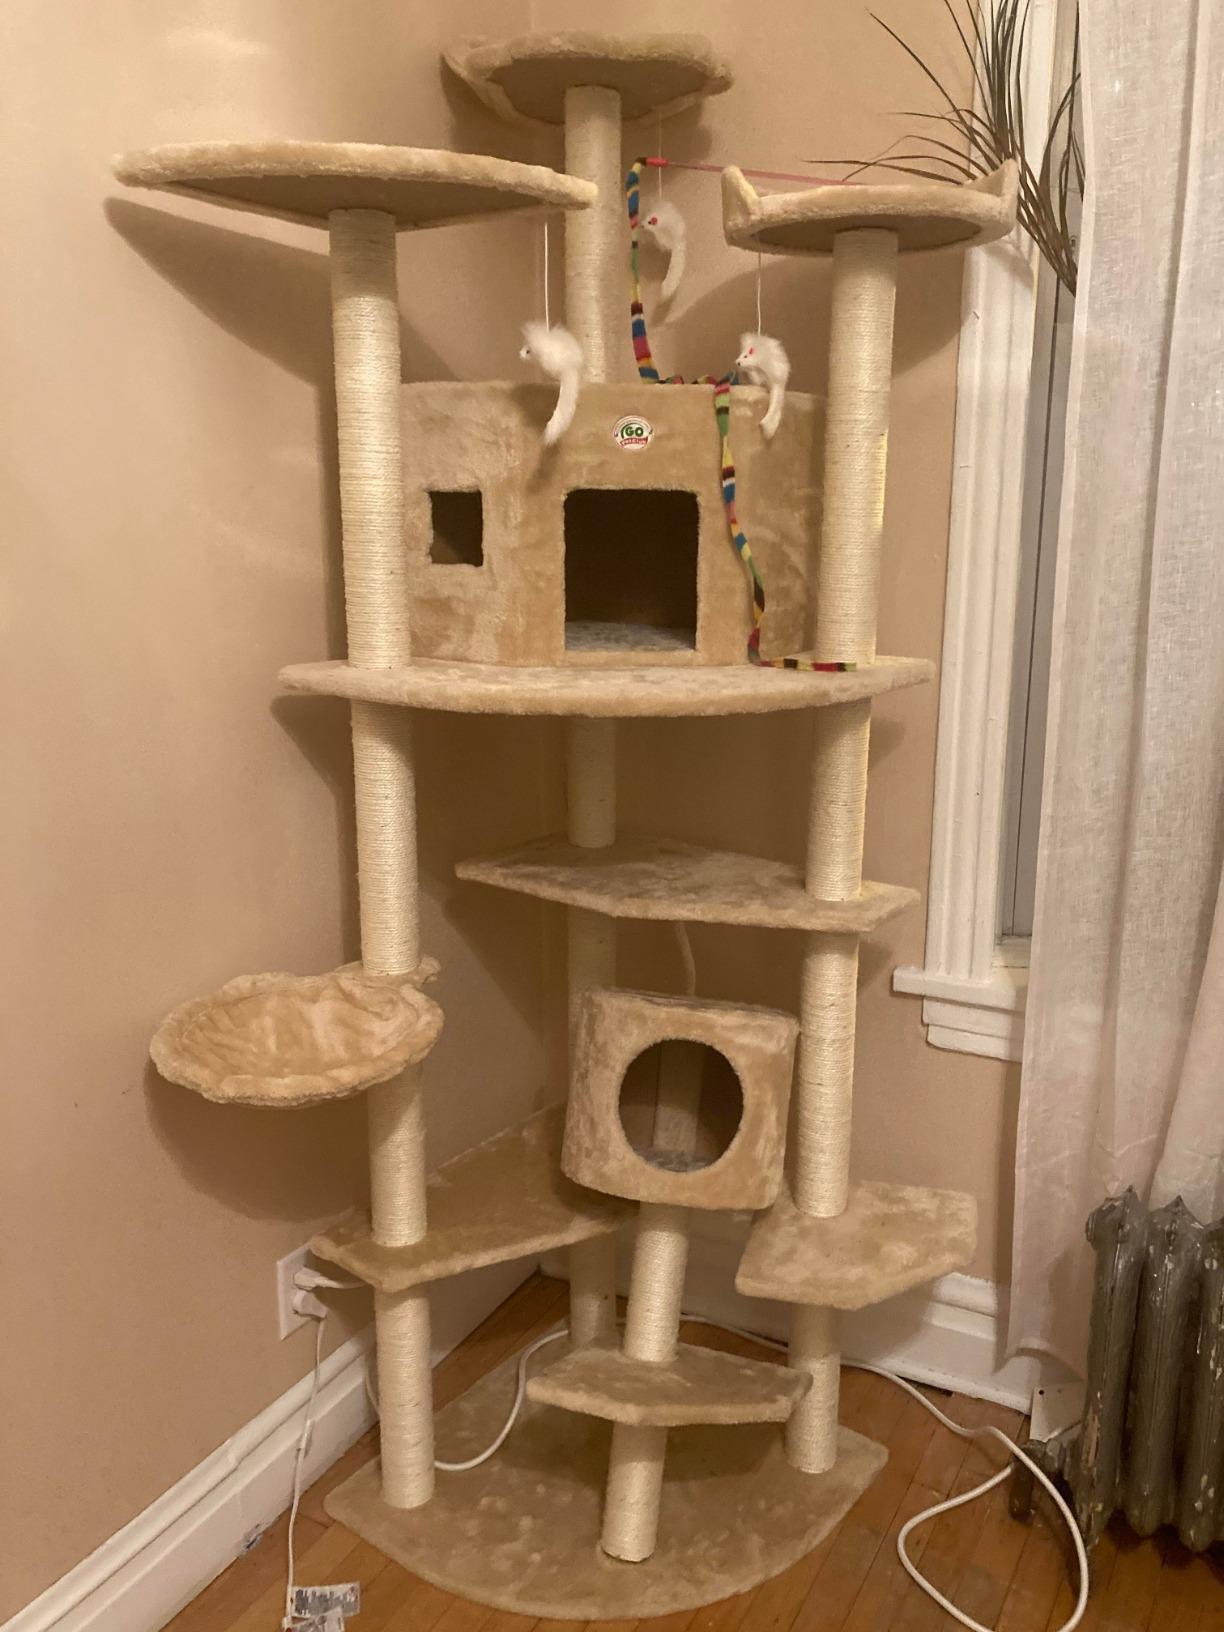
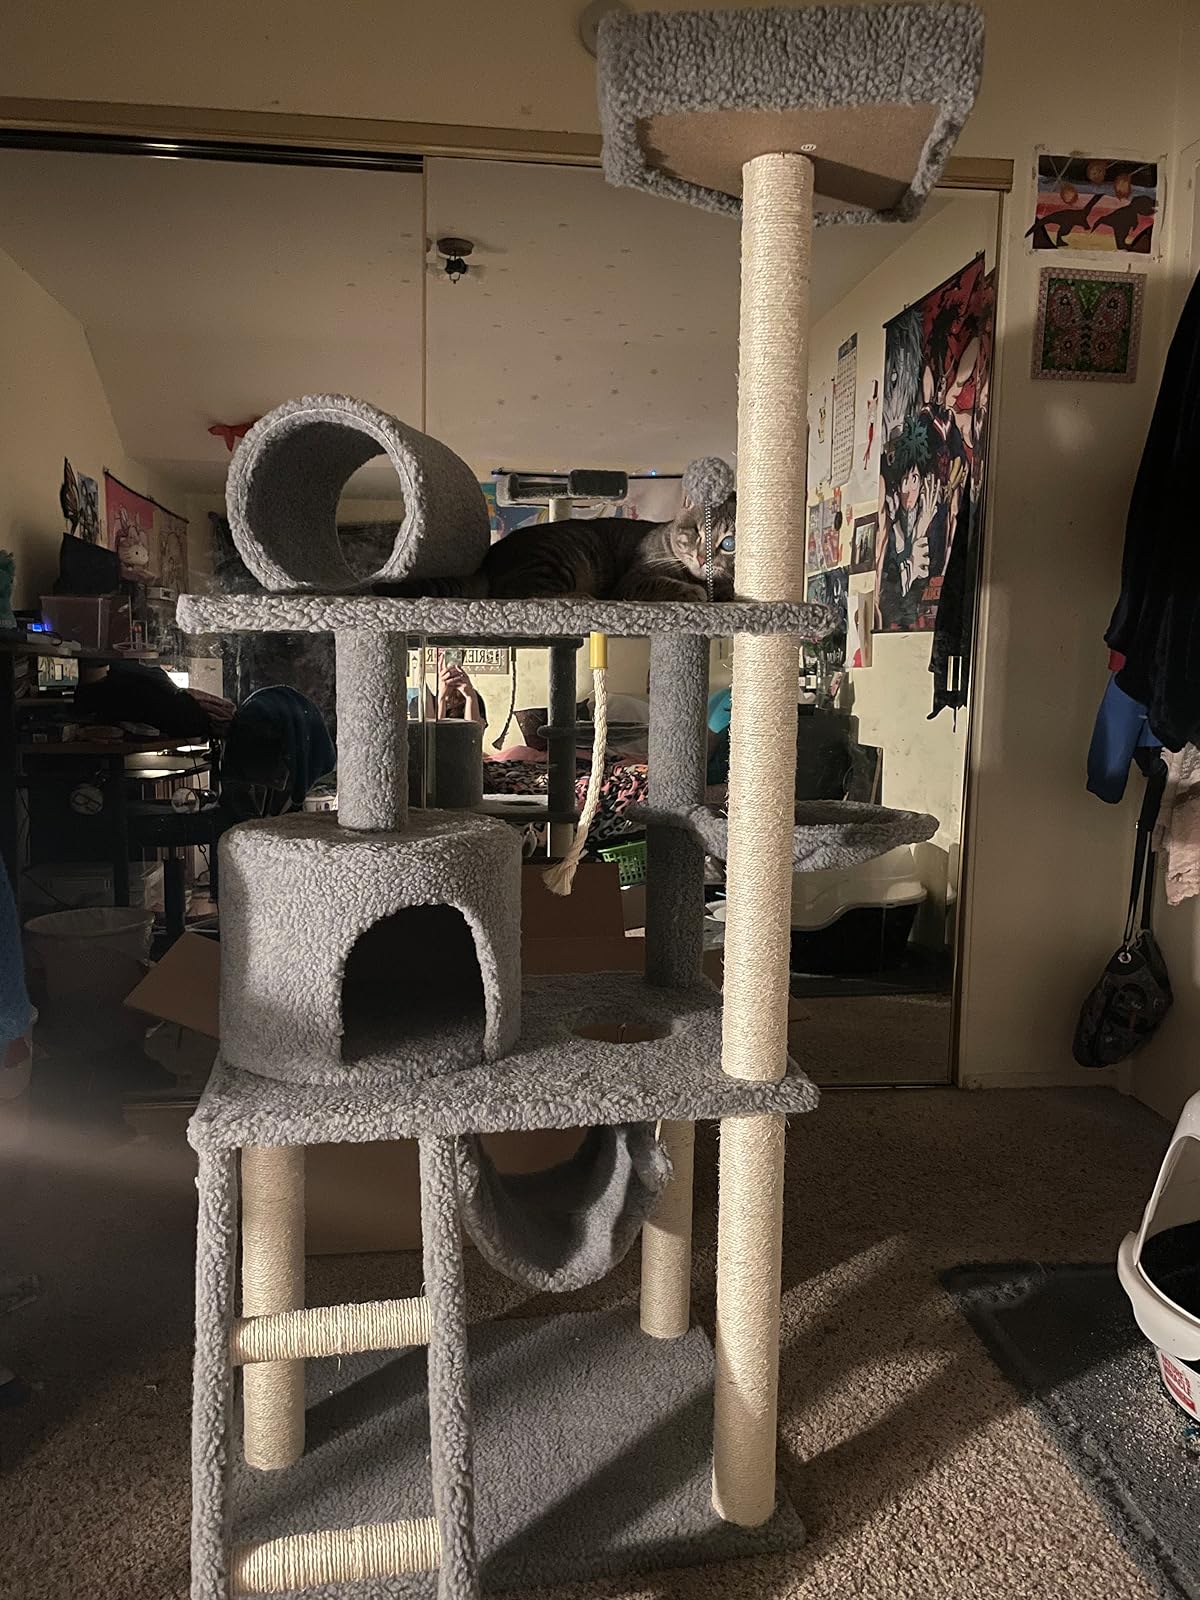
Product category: items_cat tree
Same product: no